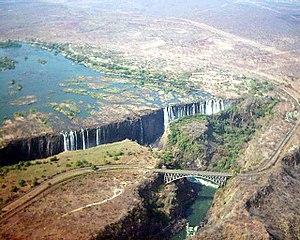
Seven Natural Wonders of the World est une liste de phénomènes naturels établie en référence à la liste des sept merveilles du monde. Elle a été définie en 1997 par la chaine télévisée CNN.
Charles Douglas Fox, ou Sir Douglas Fox, est un ingénieur civil britannique, né à Smethwick, comté métropolitain des Midlands de l'Ouest, le 14 mai 1840, et mort à Kensington, Grand Londres, le 13 novembre 1921.
Le chemin de fer Le Cap – Le Caire est une ligne de chemin de fer qui traverse l'Afrique du sud au nord, étant le chemin de fer le plus grand et le plus important de ce continent. Il sert de lien entre Le Cap, en Afrique du Sud, et Port-Saïd, en Égypte.
Zambia Railways Limited est l'une des deux principales compagnies de chemin de fer en Zambie. L'autre compagnie est la Tanzania-Zambia Railway Authority qui s'interconnecte avec la ZRL à Kapiri Mposhi, et permet une liaison avec Dar es Salaam.
Le tourisme au Zimbabwe enregistre des résultats mitigés car les touristes occidentaux évitent le pays, inquiets à cause des sentiments anti-blancs. Le gouvernement compte cependant attirer des touristes chinois mais ceux-ci devraient difficilement combler le vide laissé par des touristes occidentaux détenteurs de devise. En net recul ces cinq dernières années, la fréquentation, avec plus de 495 000 visiteurs, a légèrement augmenté durant le premier semestre 2006.
Le pont des chutes Victoria est un pont en arc inauguré en 1905 qui traverse le fleuve Zambèze entre la Zambie et le Zimbabwe.
Le Zambèze est un fleuve d’Afrique australe, le 4ᵉ fleuve du continent par la longueur, après le Nil, le Congo et le Niger.
L'histoire du Zimbabwe remonte à l'âge de la pierre, époque des plus anciennes traces de peuplement humain. L'existence d'anciennes civilisations développées durant la seconde moitié du Moyen Âge est attestée par des vestiges archéologiques d'importance.
Le Zimbabwe, en forme longue la République du Zimbabwe, est un pays situé en Afrique australe. Enclavé entre les fleuves Zambèze et Limpopo, le pays est entouré au sud par l'Afrique du Sud, le Botswana à l'ouest, le Mozambique à l'est et la Zambie au nord. La capitale, Harare, est située dans le nord-est et possède le statut de ville-province. Y résident 1,6 million d'habitants, 2,8 millions avec l'aire urbaine, sur les 14,2 millions que compte le pays, qui possède seize langues officielles dont l'anglais, le shona et le ndébélé comme langues principales. La monnaie était le dollar zimbabwéen jusqu'à son remplacement par le dollar américain et d'autres monnaies à la suite de la crise d'hyperinflation en 2009.